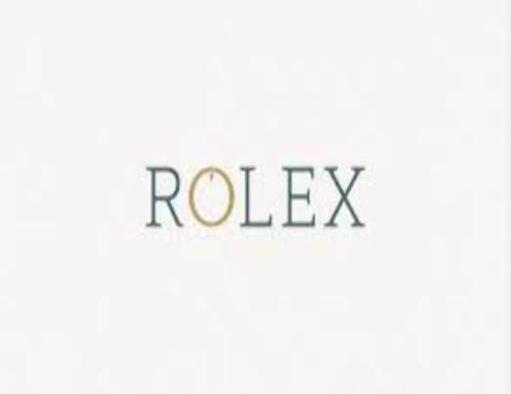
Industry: Clothes